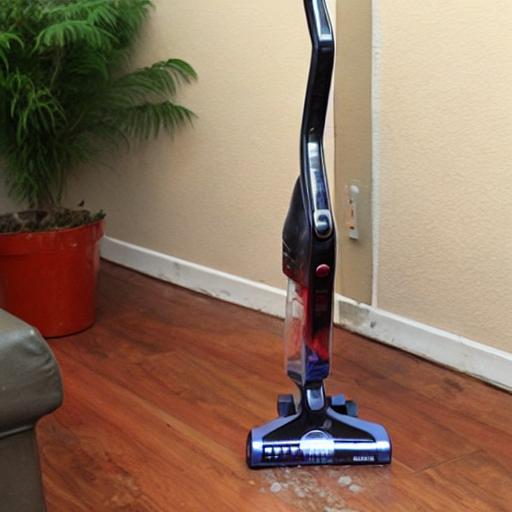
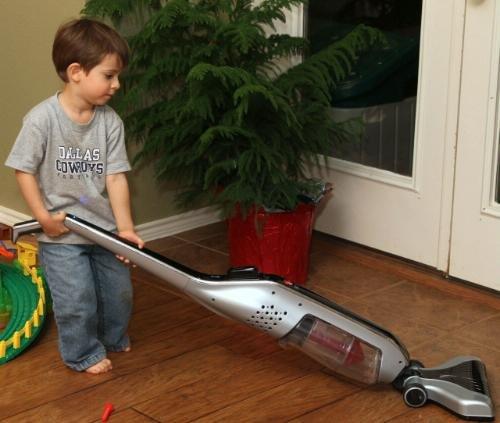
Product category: items_vacuum
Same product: no